Fernando Librado

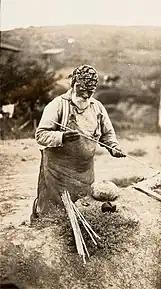
Librado demonstrating arrow-making in 1912.

From around 1880 onward, at the age of forty-one, Librado lived much of his later life at Lompoc and Las Cruces, California, where he lived in a small cave in the local mountains of the Santa Barbara area. This cave required an adult to crouch down in order to enter, yet once inside allowed for one to stand up fully upright. He may have acquired the name "Librado" or "book lover" in his later life by the recognition of his advanced reading skills.